Eat Out to Help Out

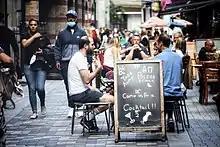
Diners at a restaurant in London in August 2020, when the Eat Out to Help Out scheme was in place

Eat Out to Help Out was a British government scheme to support and create jobs in the hospitality industry to counter the economic impacts of the COVID-19 pandemic. The scheme involved the government subsidising food and non-alcoholic drinks at participating cafes, pubs, and restaurants at 50%, up to £10 per person (per order). The offer, announced in July 2020, was available during the month of August 2020, from Monday to Wednesday each week.